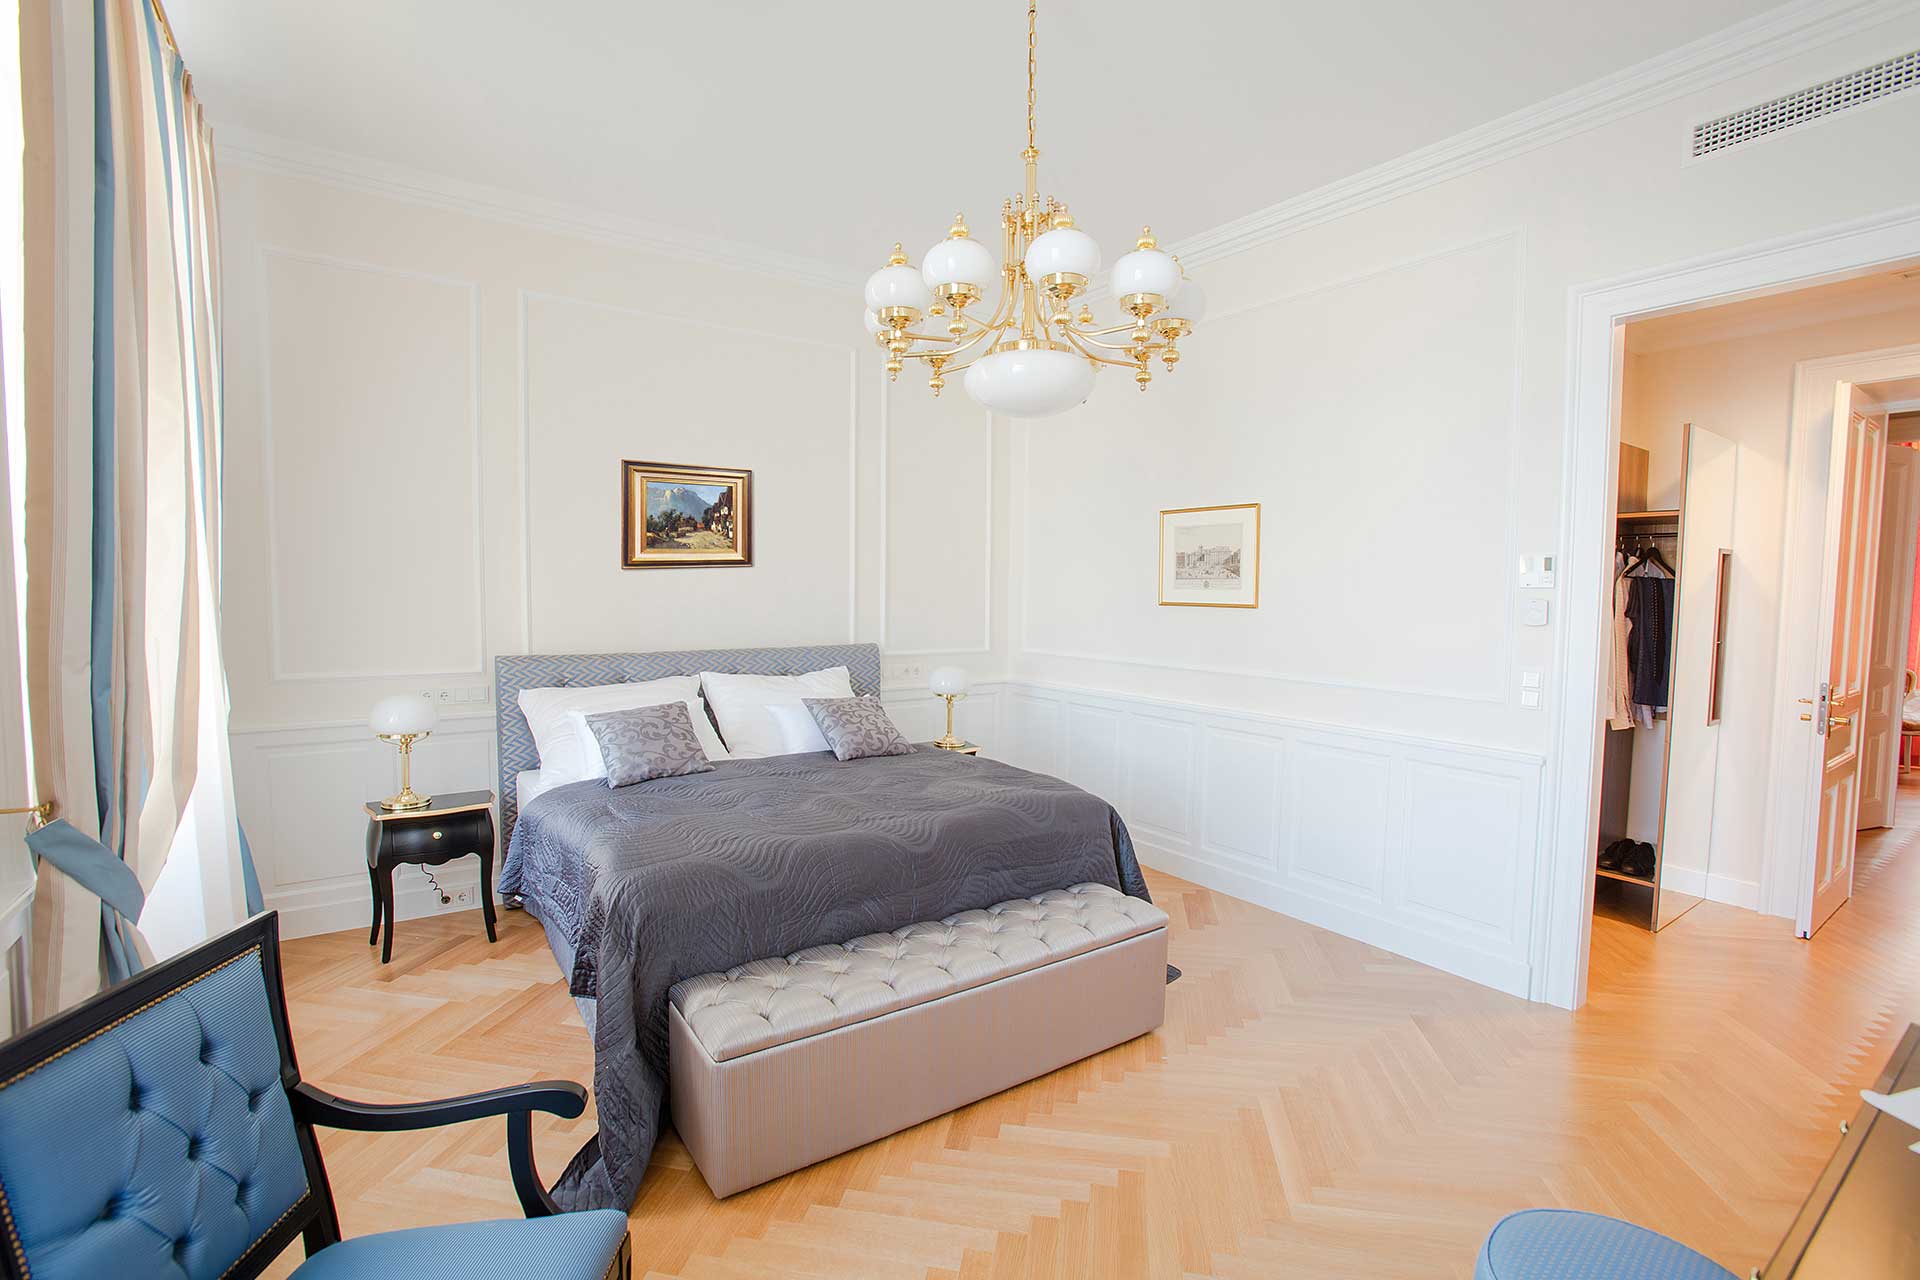
bedroom, room, furniture, property, bed, interior design, building, bed sheet, floor, yellow, real estate, bed frame, house, wall, ceiling, hardwood, home, suite, apartment, wood flooring, bedding, table, estate, mattress, living room, laminate flooring, flooring, comfort, daylighting, loft, boutique hotel